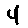
Label: 4